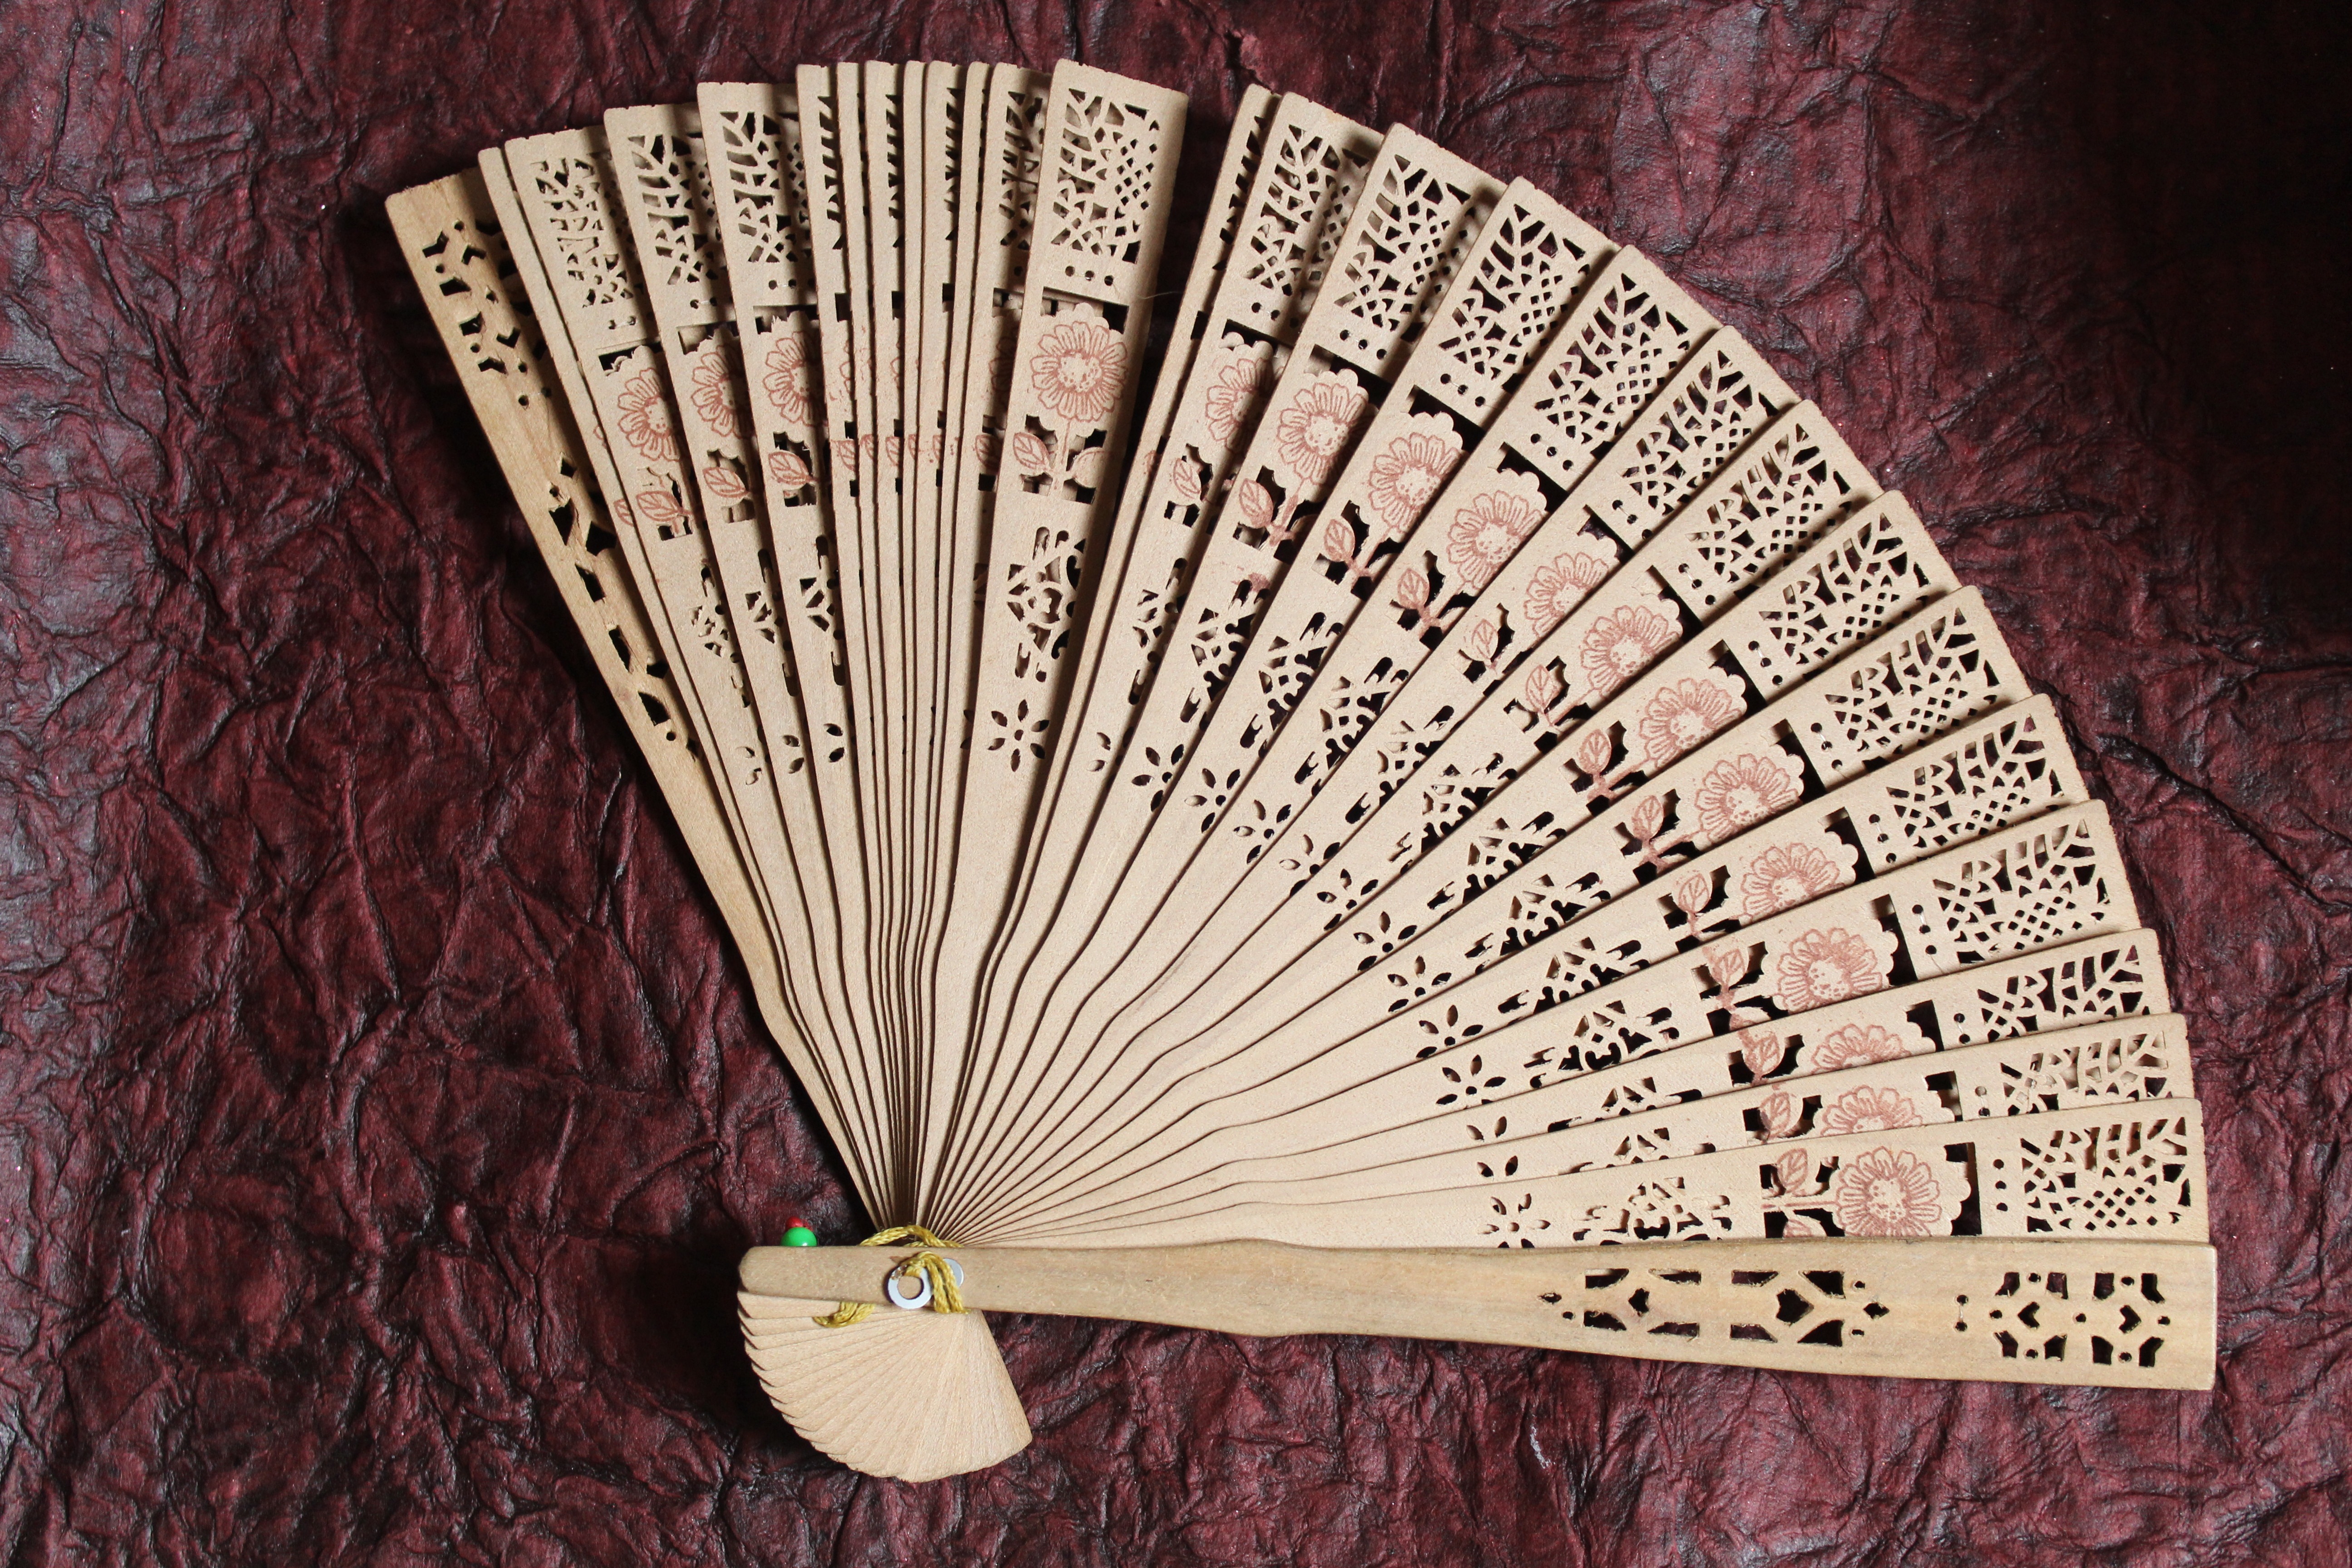
hand, chinese, umbrella, fan, japanese, fashion accessory, hand fan